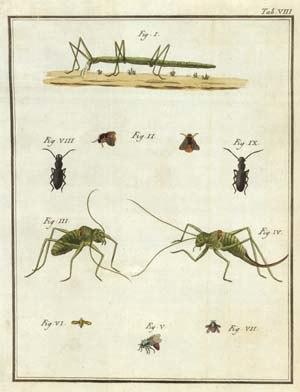
Pietro Rossi est un médecin et un zoologiste italien, né en 1738 à Florence et mort le 21 décembre 1804 à Pise.